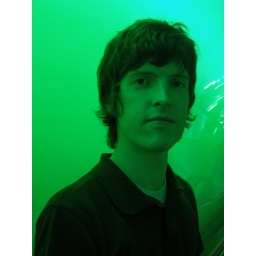
against the green wall